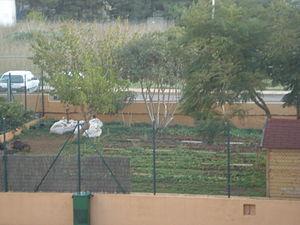
Ibiza est la plus grande des îles Pityuses et l'une des quatre îles habitées de l'archipel des Baléares. En effet, elle est considérée, de façon abusive en géographie ancienne mais acceptable sur un plan d'administration politique ou d'histoire récente, comme l'une des quatre grandes îles habitées de cet archipel des Baléares. Celui-ci forme l'une des dix-sept communautés autonomes d'Espagne, en mer Méditerranée, dont l'île d'Ibiza est l'une des provinces. Elle est dirigée par le Conseil insulaire d'Ibiza et subdivisée en cinq communes.